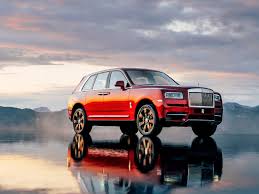
Label: noambulance